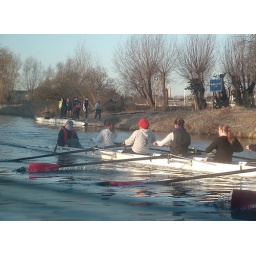
our view out of the boat windows in the morning